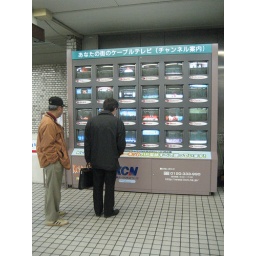
tv wall in the train station